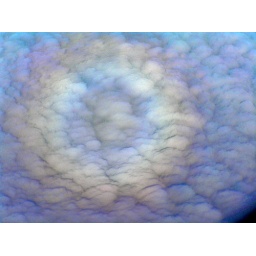
Circular rainbow enhanced. View from looking out of the window of a plane down at the clouds beneath us